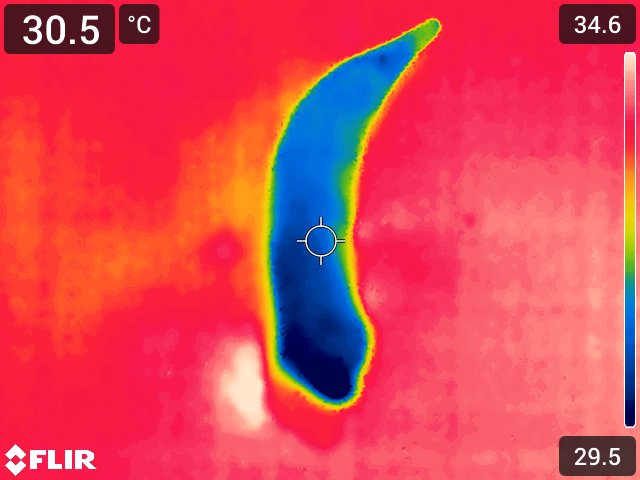
Maturity: adequate_matured